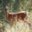
Label: deer